History of Seville

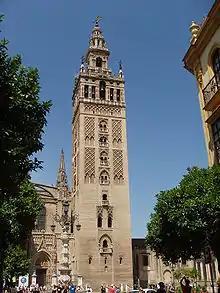
The Giralda

The city grew rich during the years when it was a dependent of the Emirate and later of the Caliphate of Córdoba. After the fall of the caliphate Ishbilya became independent and was capital of one of the more powerful Taifas from 1023 until 1091, under the rule of the Abbadi, a Muslim dynasty of Arabic origin. However, Christians often made threatening advances into the Taifa, and in 1063, a Christian incursion under the command of Ferdinand I of Castile discovered how weak the military force was that occupied these realms. Putting up little resistance, in a few years the king of Išbīliya, Al-Mutamid, had to buy peace and pay an annual tribute, making Išbīliya for the first time a tributary of Castile.